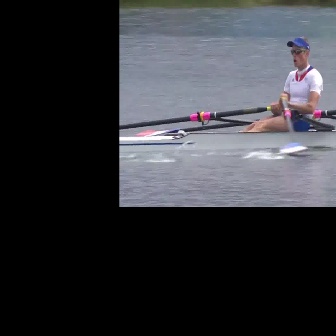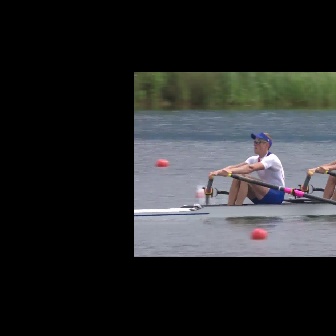
  Please identify the target specified by the bounding box [223,35,323,136] in the first image and locate it in the second image. Return the coordinates in [x_min,y_min,x_max,y_max] format.
Answer: [207,132,285,209]